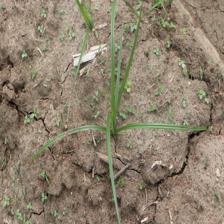
Label: Grass